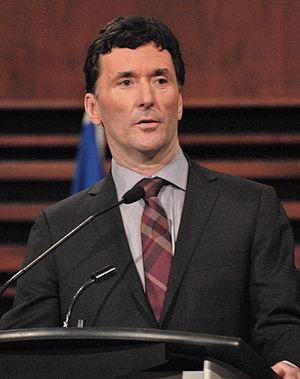
Paul Dewar, député néo-démocrate de la circonscription d'Ottawa-Centre à la Chambre des Communes du Canada, lors du débat des candidats à la direction du Nouveau Parti démocratique du Canada, le 12 février 2012, à Québec
Paul Wilson Dewar, né le 25 janvier 1963 à Ottawa et mort le 6 février 2019 dans la même ville, est un enseignant et homme politique canadien, député néo-démocrate de la circonscription d'Ottawa-Centre à la Chambre des communes du Canada de 2006 à 2015.
La course à la direction du Nouveau Parti démocratique de 2012 s'est tenue du 15 septembre 2011 au 24 mars 2012. Elle avait pour but du choisir le successeur de l'ancien chef, Jack Layton, décédé le 22 août 2011.